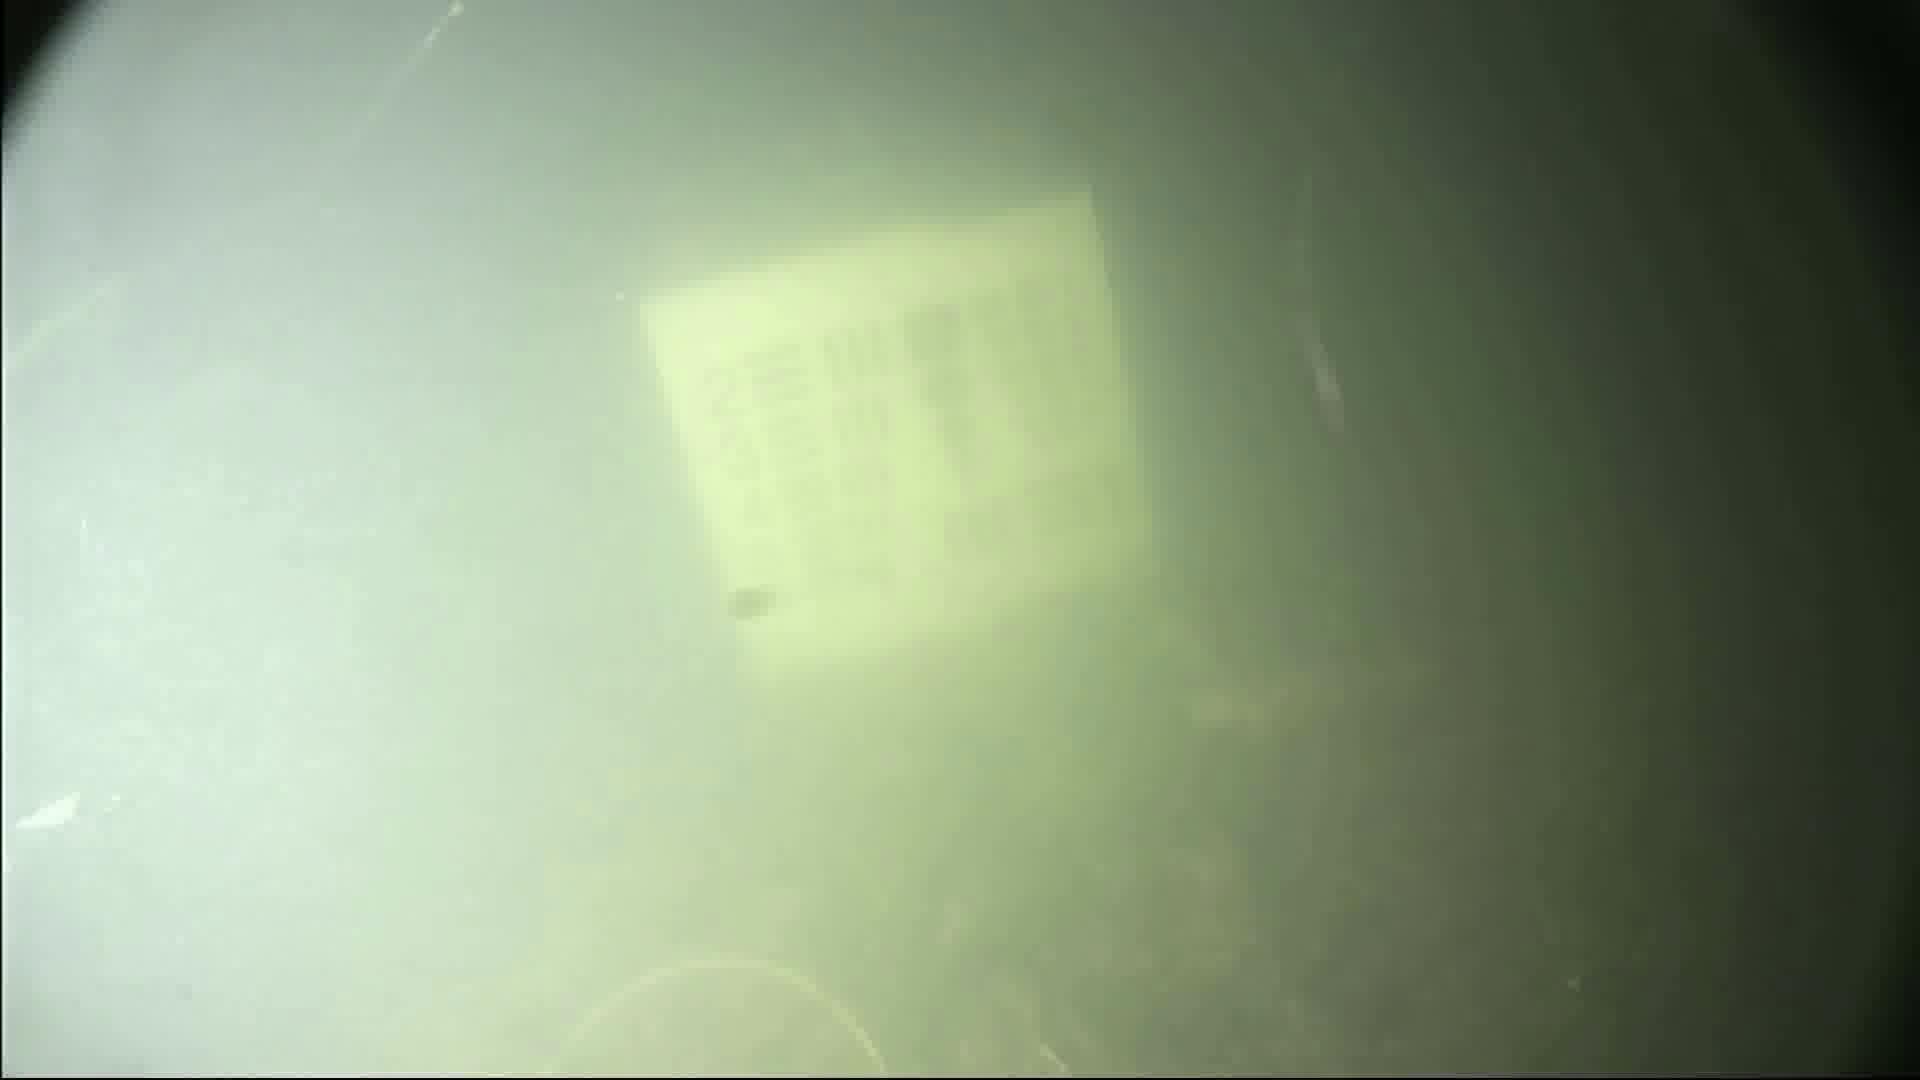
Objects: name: shrimp
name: small_fish